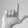
ASL letter: L